Huddersfield Town A.F.C.

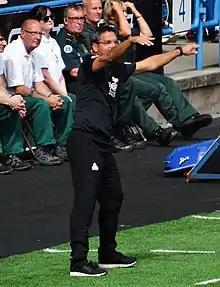
Manager David Wagner guided Huddersfield to the Premier League in 2016–17

The team reached the play-offs in 2005–06, but were eliminated by Barnsley in the semi-final, after further seasons in League One followed. Dean Hoyle took over as chairman, and majority shareholder, of the club in June 2009. Town reached the play-offs in 2009–10 under manager Lee Clark, but lost against Millwall in the semi-final. The team again qualified for the play-offs the following season, however, Peterborough United were victorious in the final. Huddersfield set a Football League record of 43 matches unbeaten (not including the play-off matches), which was previously set by Nottingham Forest, in November 2011. Clark was sacked in February 2012 following a 1–0 home defeat to Sheffield United, and was replaced by former Leeds United manager Simon Grayson. He led Town to the play-off final against Sheffield United. The game finished 0–0 after extra time, before Huddersfield were victorious after 22 penalties (8–7).